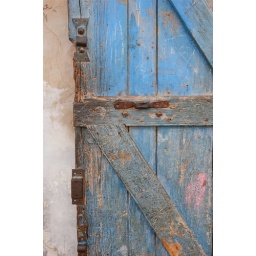
old blue door in Saint Louis, Senegal